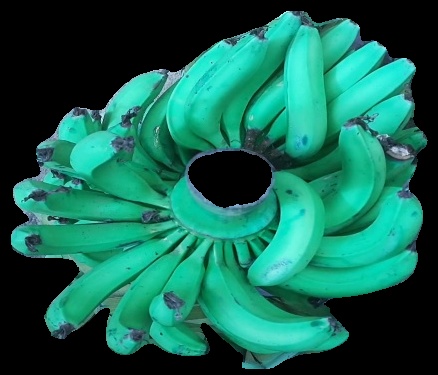
Variety: pachbale
Grade: grade3